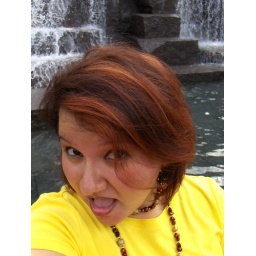
There was water at just about every monument in D.C.